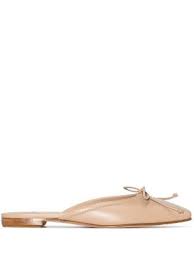
Label: Ballet Flat